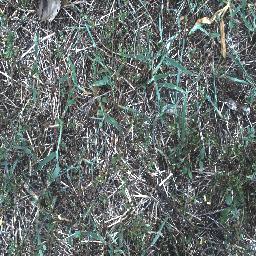
Label: negative